Sagara Domain

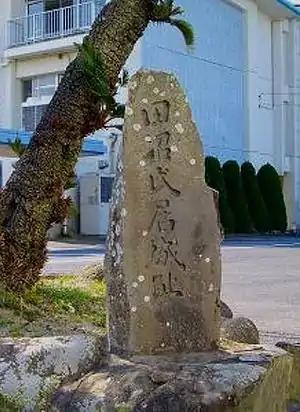
Monument marking site of Sagara "Jin’ya", administrative center of Sagara Domain

In 1710, Honda Tadaharu, lord of Ibo Domain in Mikawa Province was transferred by the Tokugawa shogunate to Sagara, on the coast of Tōtōmi Province and his revenues were raised from 10,000 "koku" to 15,000 "koku". The Honda clan ruled Sagara for three generations, until Honda Tadayuki was transferred to Izumi Domain in Mutsu Province in 1746.